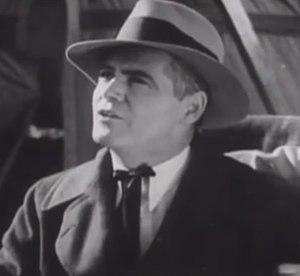
Edward Hearn, né le 6 septembre 1888 à Dayton et mort le 15 avril 1963 dans le comté de Los Angeles, est un acteur américain.